University of Pécs

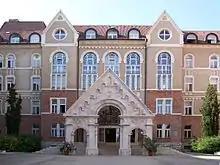
The main building of the Faculty of Humanities and Social Sciences

The history of the faculty goes back hundreds of years. The Royal Academy of Győr, which also had a Faculty of Philosophy, was first established in Pécs in 1785 by Emperor Joseph II. The institution returned to its original seat in Győr in 1802, but training was again offered in the county seat in 1828, when Bishop Ignác Szepesy started a philosophical studio, a home course that was the foundation for theological studies. Four years later, the bishop's library, made public by Bishop György Klimó and considerably enriched by Ignác Szepesy, was moved to its present location. In the following year, Bishop Ignác Szepesy founded the Episcopate Lyceum Quinque Ecclesiae, the Episcopal Law Academy of Pécs, which included a faculty of philosophy.